Dick Armey

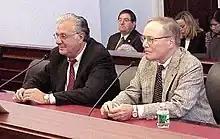
Armey with Bill Archer at a House Budget Committee meeting in October 2004

In his later terms in office, Armey feuded with Focus on the Family leader James Dobson. Armey wrote, "As Majority Leader, I remember vividly a meeting with the House leadership where Dobson scolded us for having failed to 'deliver' for Christian conservatives, that we owed our majority to him, and that he had the power to take our jobs back. This offended me, and I told him so." Armey states that Focus on the Family targeted him politically after the incident, writing, "Focus on the Family deliberately perpetuates the lie that I am a consultant to the ACLU." Armey has also said that "Dobson and his gang of thieves are real nasty bullies."